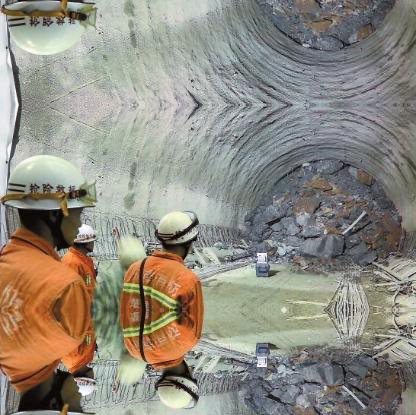
Objects in the image:
label: helmet
label: helmet
label: helmet
label: helmet
label: helmet
label: helmet
label: helmet